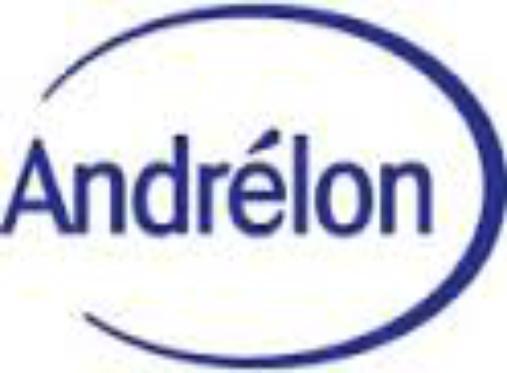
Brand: Andrelon
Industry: Necessities